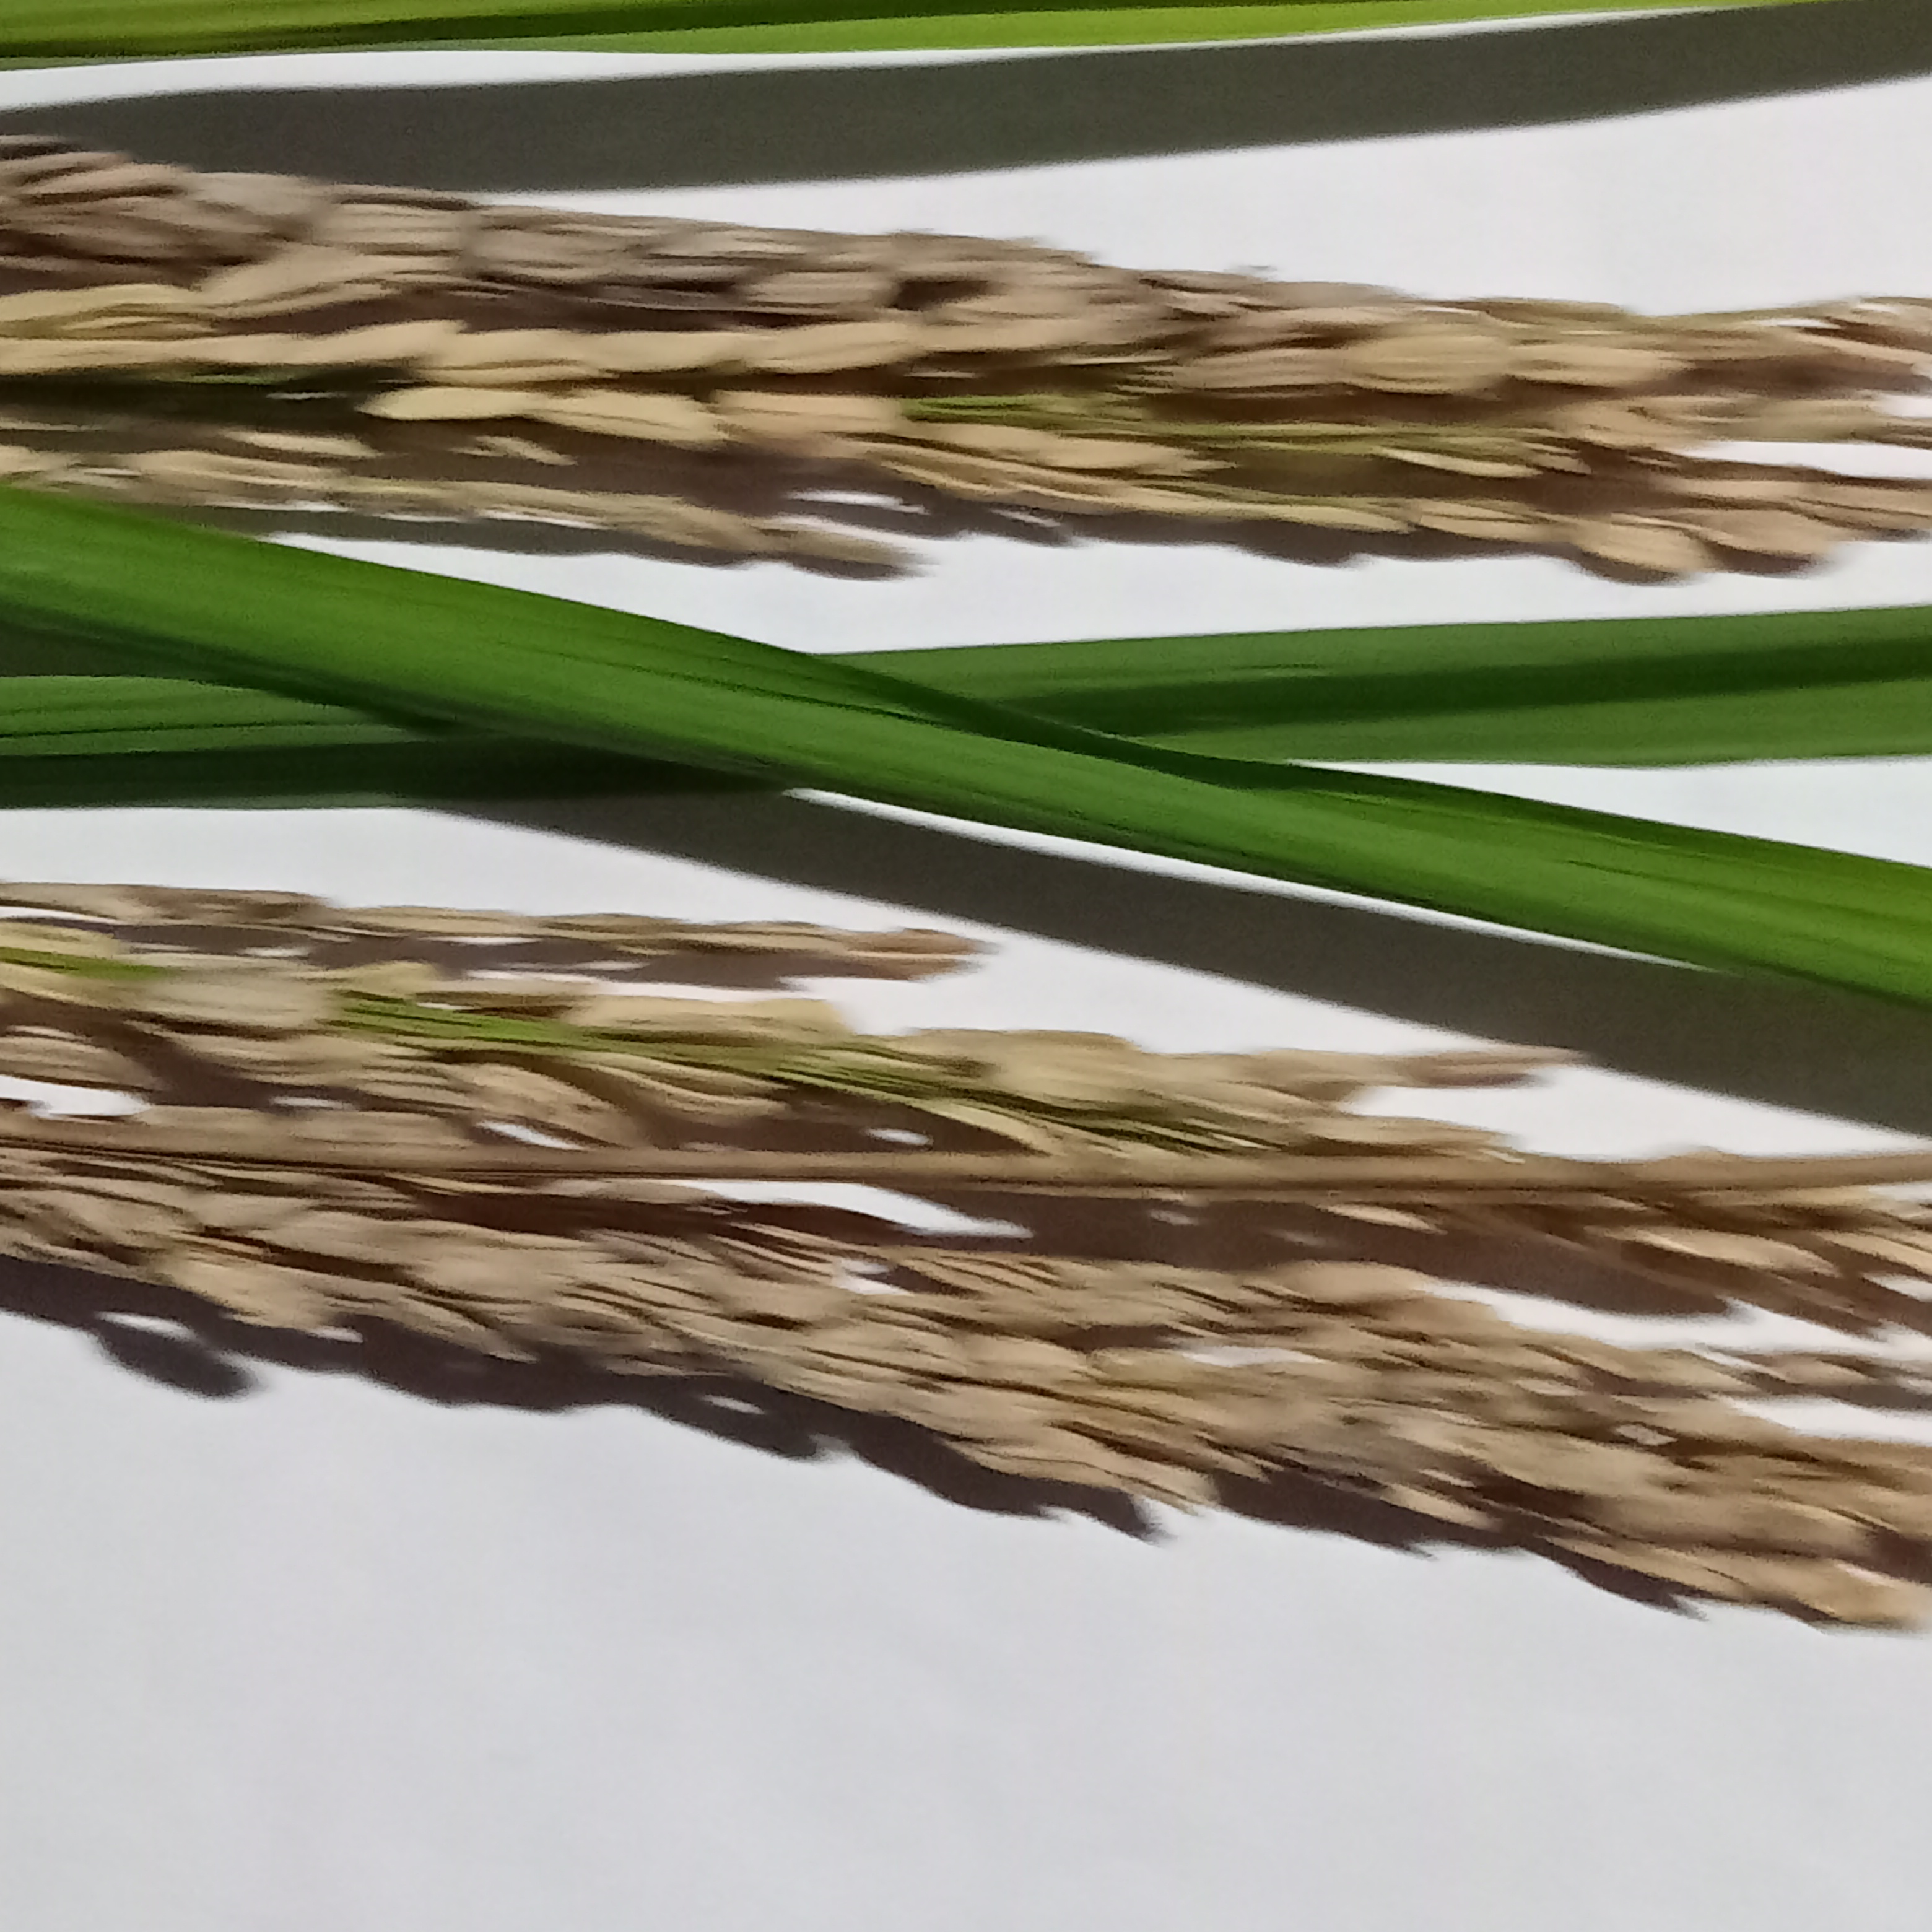
Nhãn: Bệnh Đạo ôn lá và cổ bông (Rice leaf and neck blast)